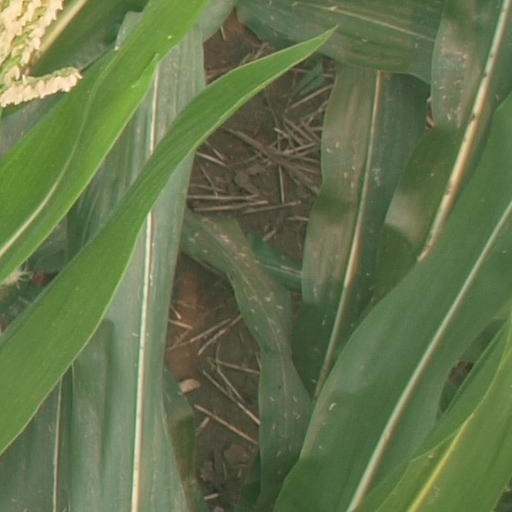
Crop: maize; corn